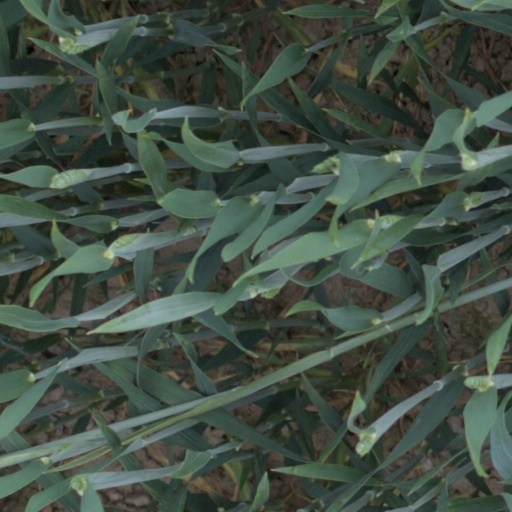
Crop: wheat